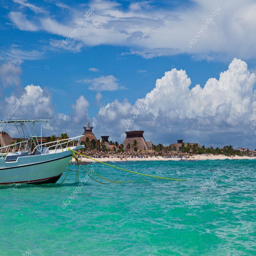
boat moored in a beach